Sky position (RA, Dec in degrees): 174.462, 10.637
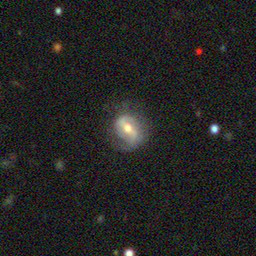
Galaxy morphology: Barred Spiral Galaxies